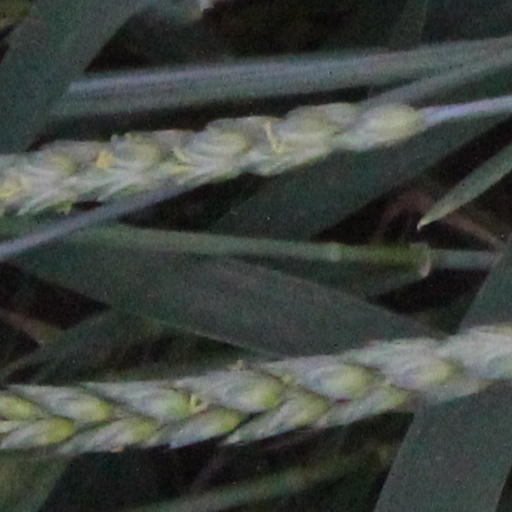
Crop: wheat